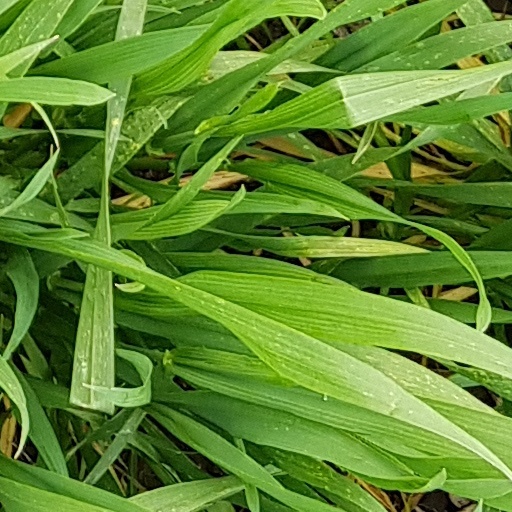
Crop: wheat